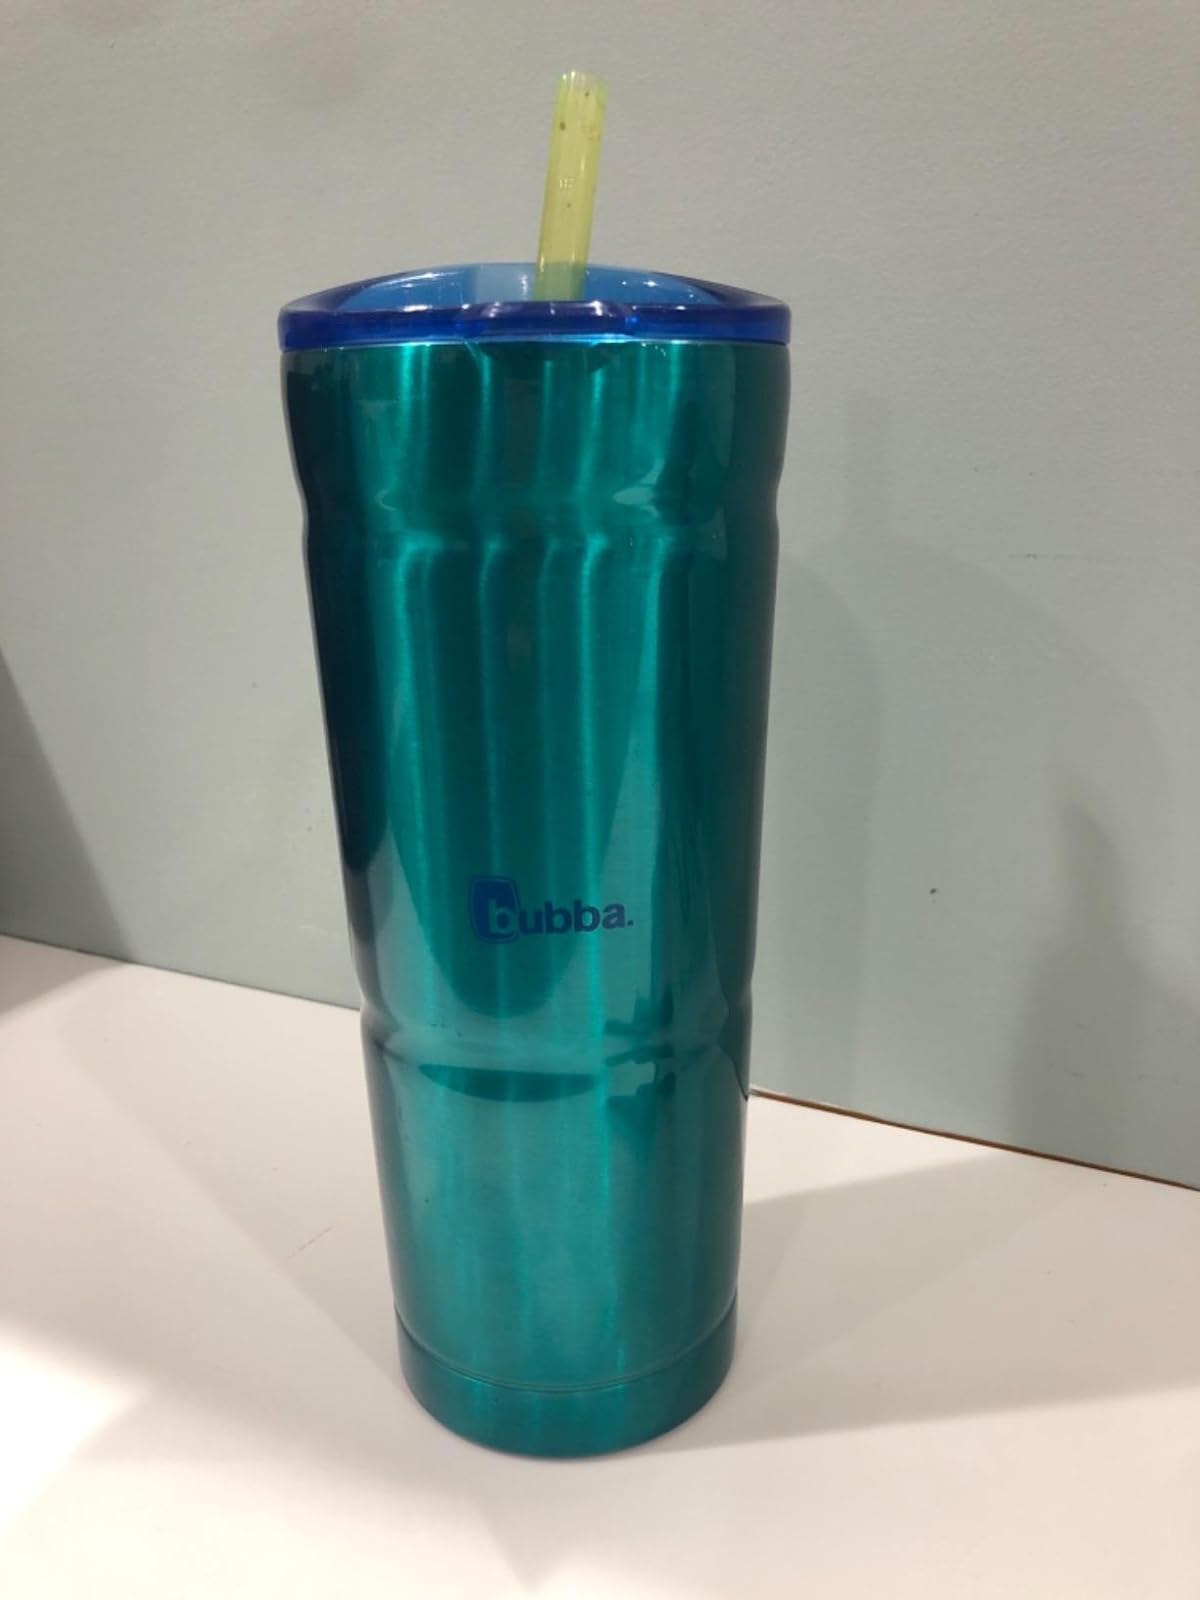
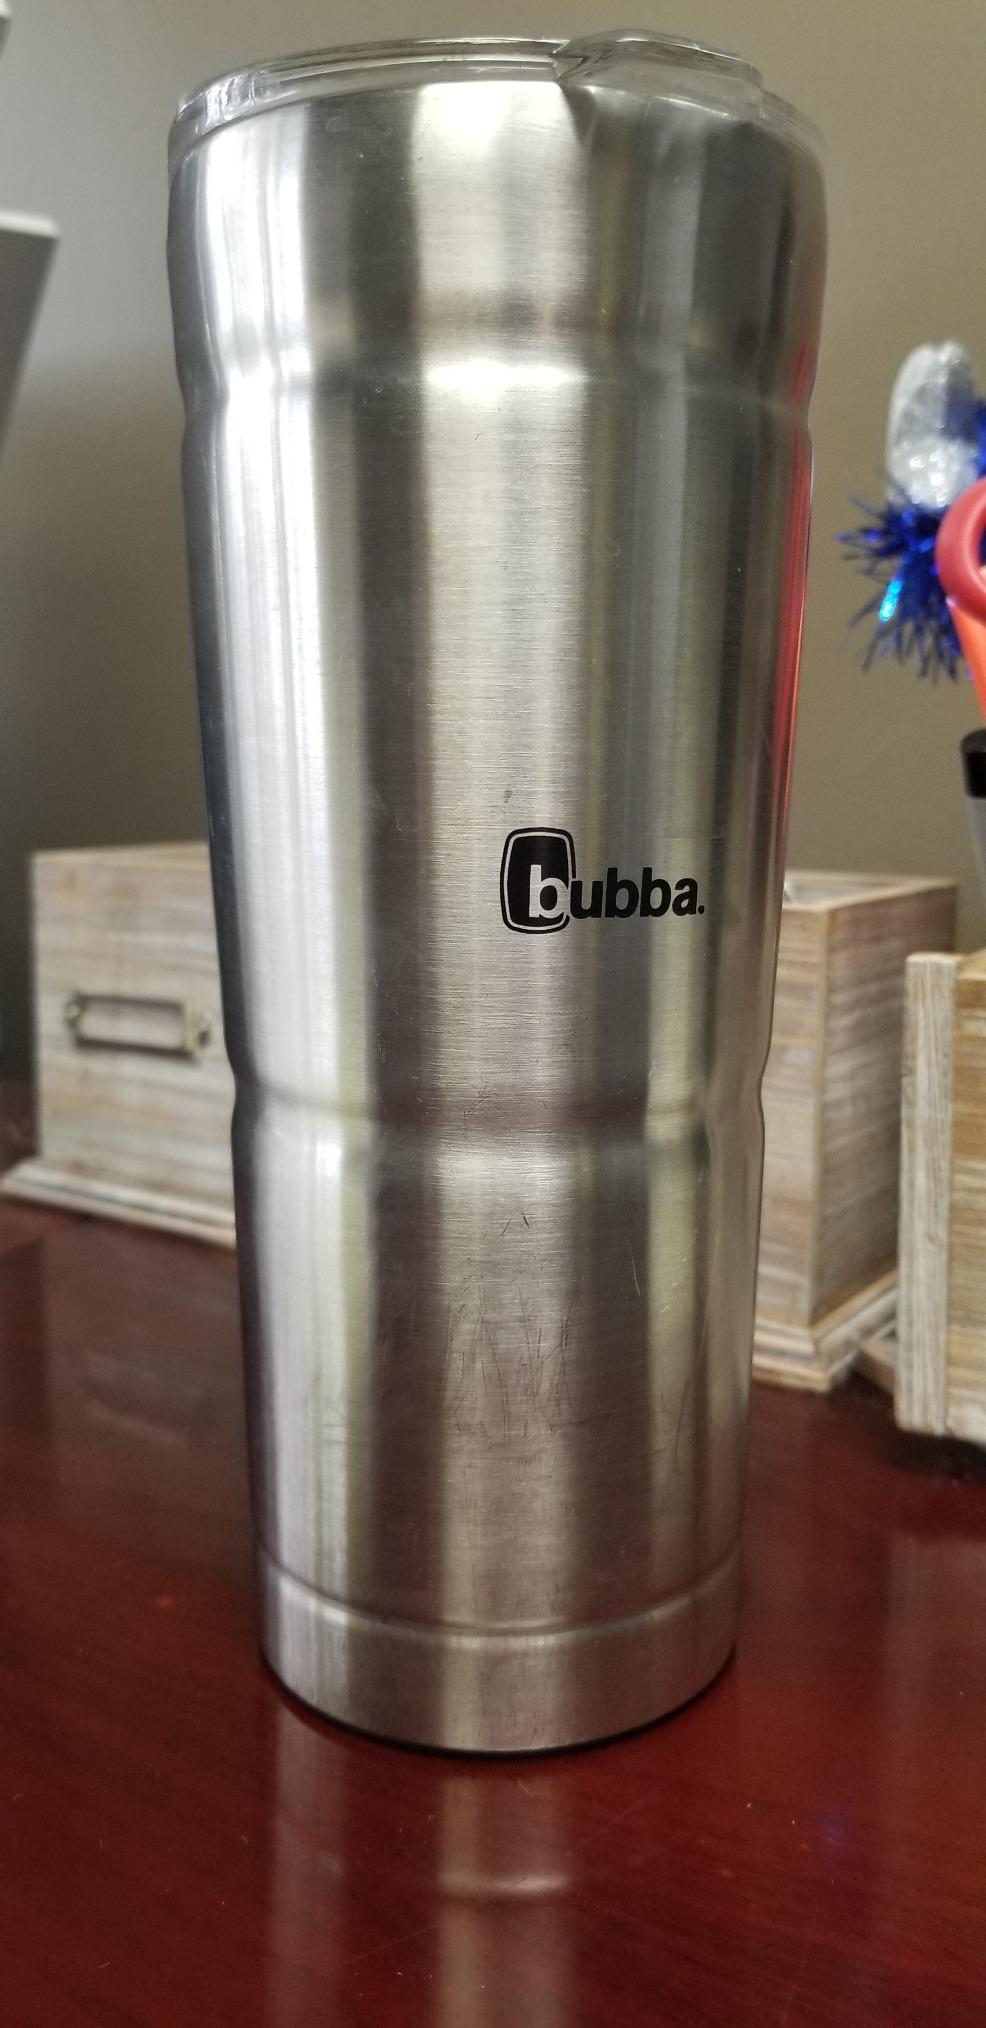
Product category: items_tea
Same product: no